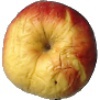
Label: red_yellow_apple